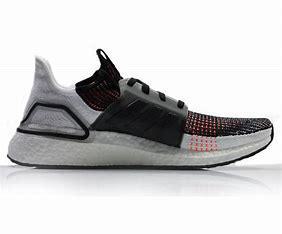
Brand: Adidas
Model: Ultra Boost 19